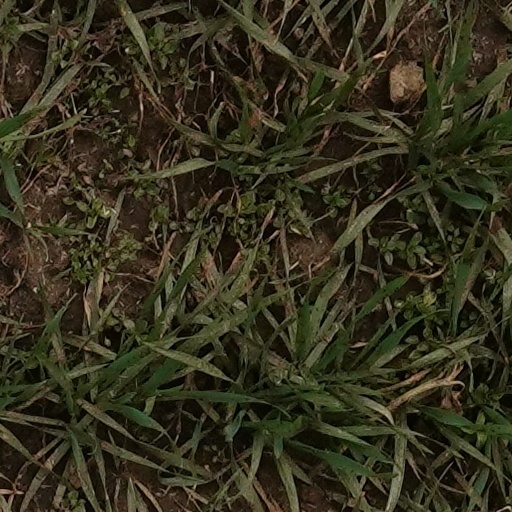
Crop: wheat